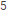
Number: 5